Folk taxonomy

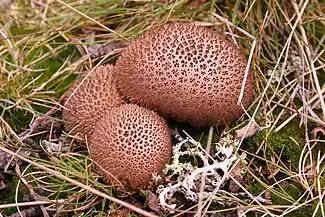
"Lycoperdon umbrinum" is known as the umber-brown puffball. The folk taxonomic term puffball has no direct scientific equivalent, and does not slot precisely into scientific taxonomy.

A folk taxonomy is a vernacular naming system, as distinct from scientific taxonomy. Folk biological classification is the way people traditionally describe and organize the world around them, typically making generous use of form taxa such as "shrubs", "bugs", "ducks", "fish", "algae", "vegetables", or of economic criteria such as "game animals", "pack animals", "weeds" and other like terms.